Spear (Griffith novel)

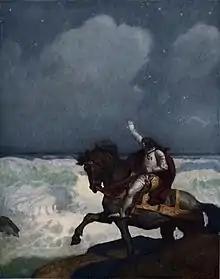
A painting of a rider on a horse against the ocean.

Griffith's novel explores queerness, disability, and ethnic diversity. While many Arthurian stories are predominantly white and male-centric, Griffith examines the way in which the Roman Empire made medieval Britain "a more cosmopolitan place than most modern Arthurian adaptations imagine". For example, Llanza is her version of Lancelot; he is Asturian and walks with a limp. T.S. Miller of "Strange Horizons" described Llanza's story as a "powerful disability narrative", as Llanza is peerless in combat despite his limp. Peretur treats her attraction to women as a matter of fact, and there is an implied polyamorous connection between Arturus, Gwenhwyfar, and Llanza rather than the traditional love triangle.